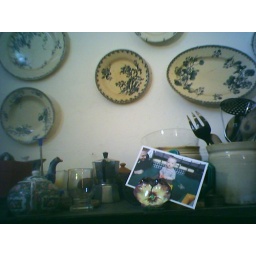
Mary put this photo of Shay and Haydn on her big kitchen cabinet in the chateau